Answer in natural language. How many Beds are visible in the scene? Choose between the following options: 1, 2, 3, 4 or 0
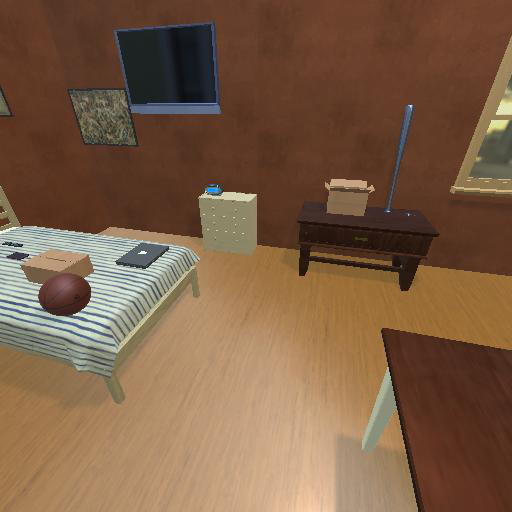
<answer>1</answer>